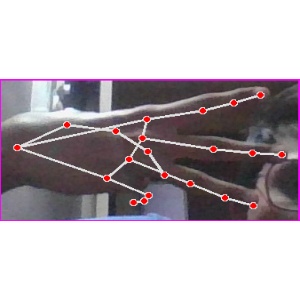
अक्षर: भ